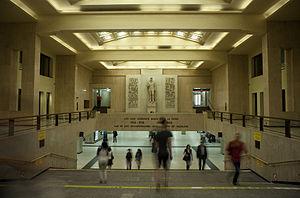
Monument aux cheminots morts pendant les deux guerres par Fernand Débonnaires (1952). Gare de Bruxelles-Central, Belgique.
La ville belge de Bruxelles et sa région sont desservies par plusieurs gares ferroviaires de la Société nationale des chemins de fer belges: